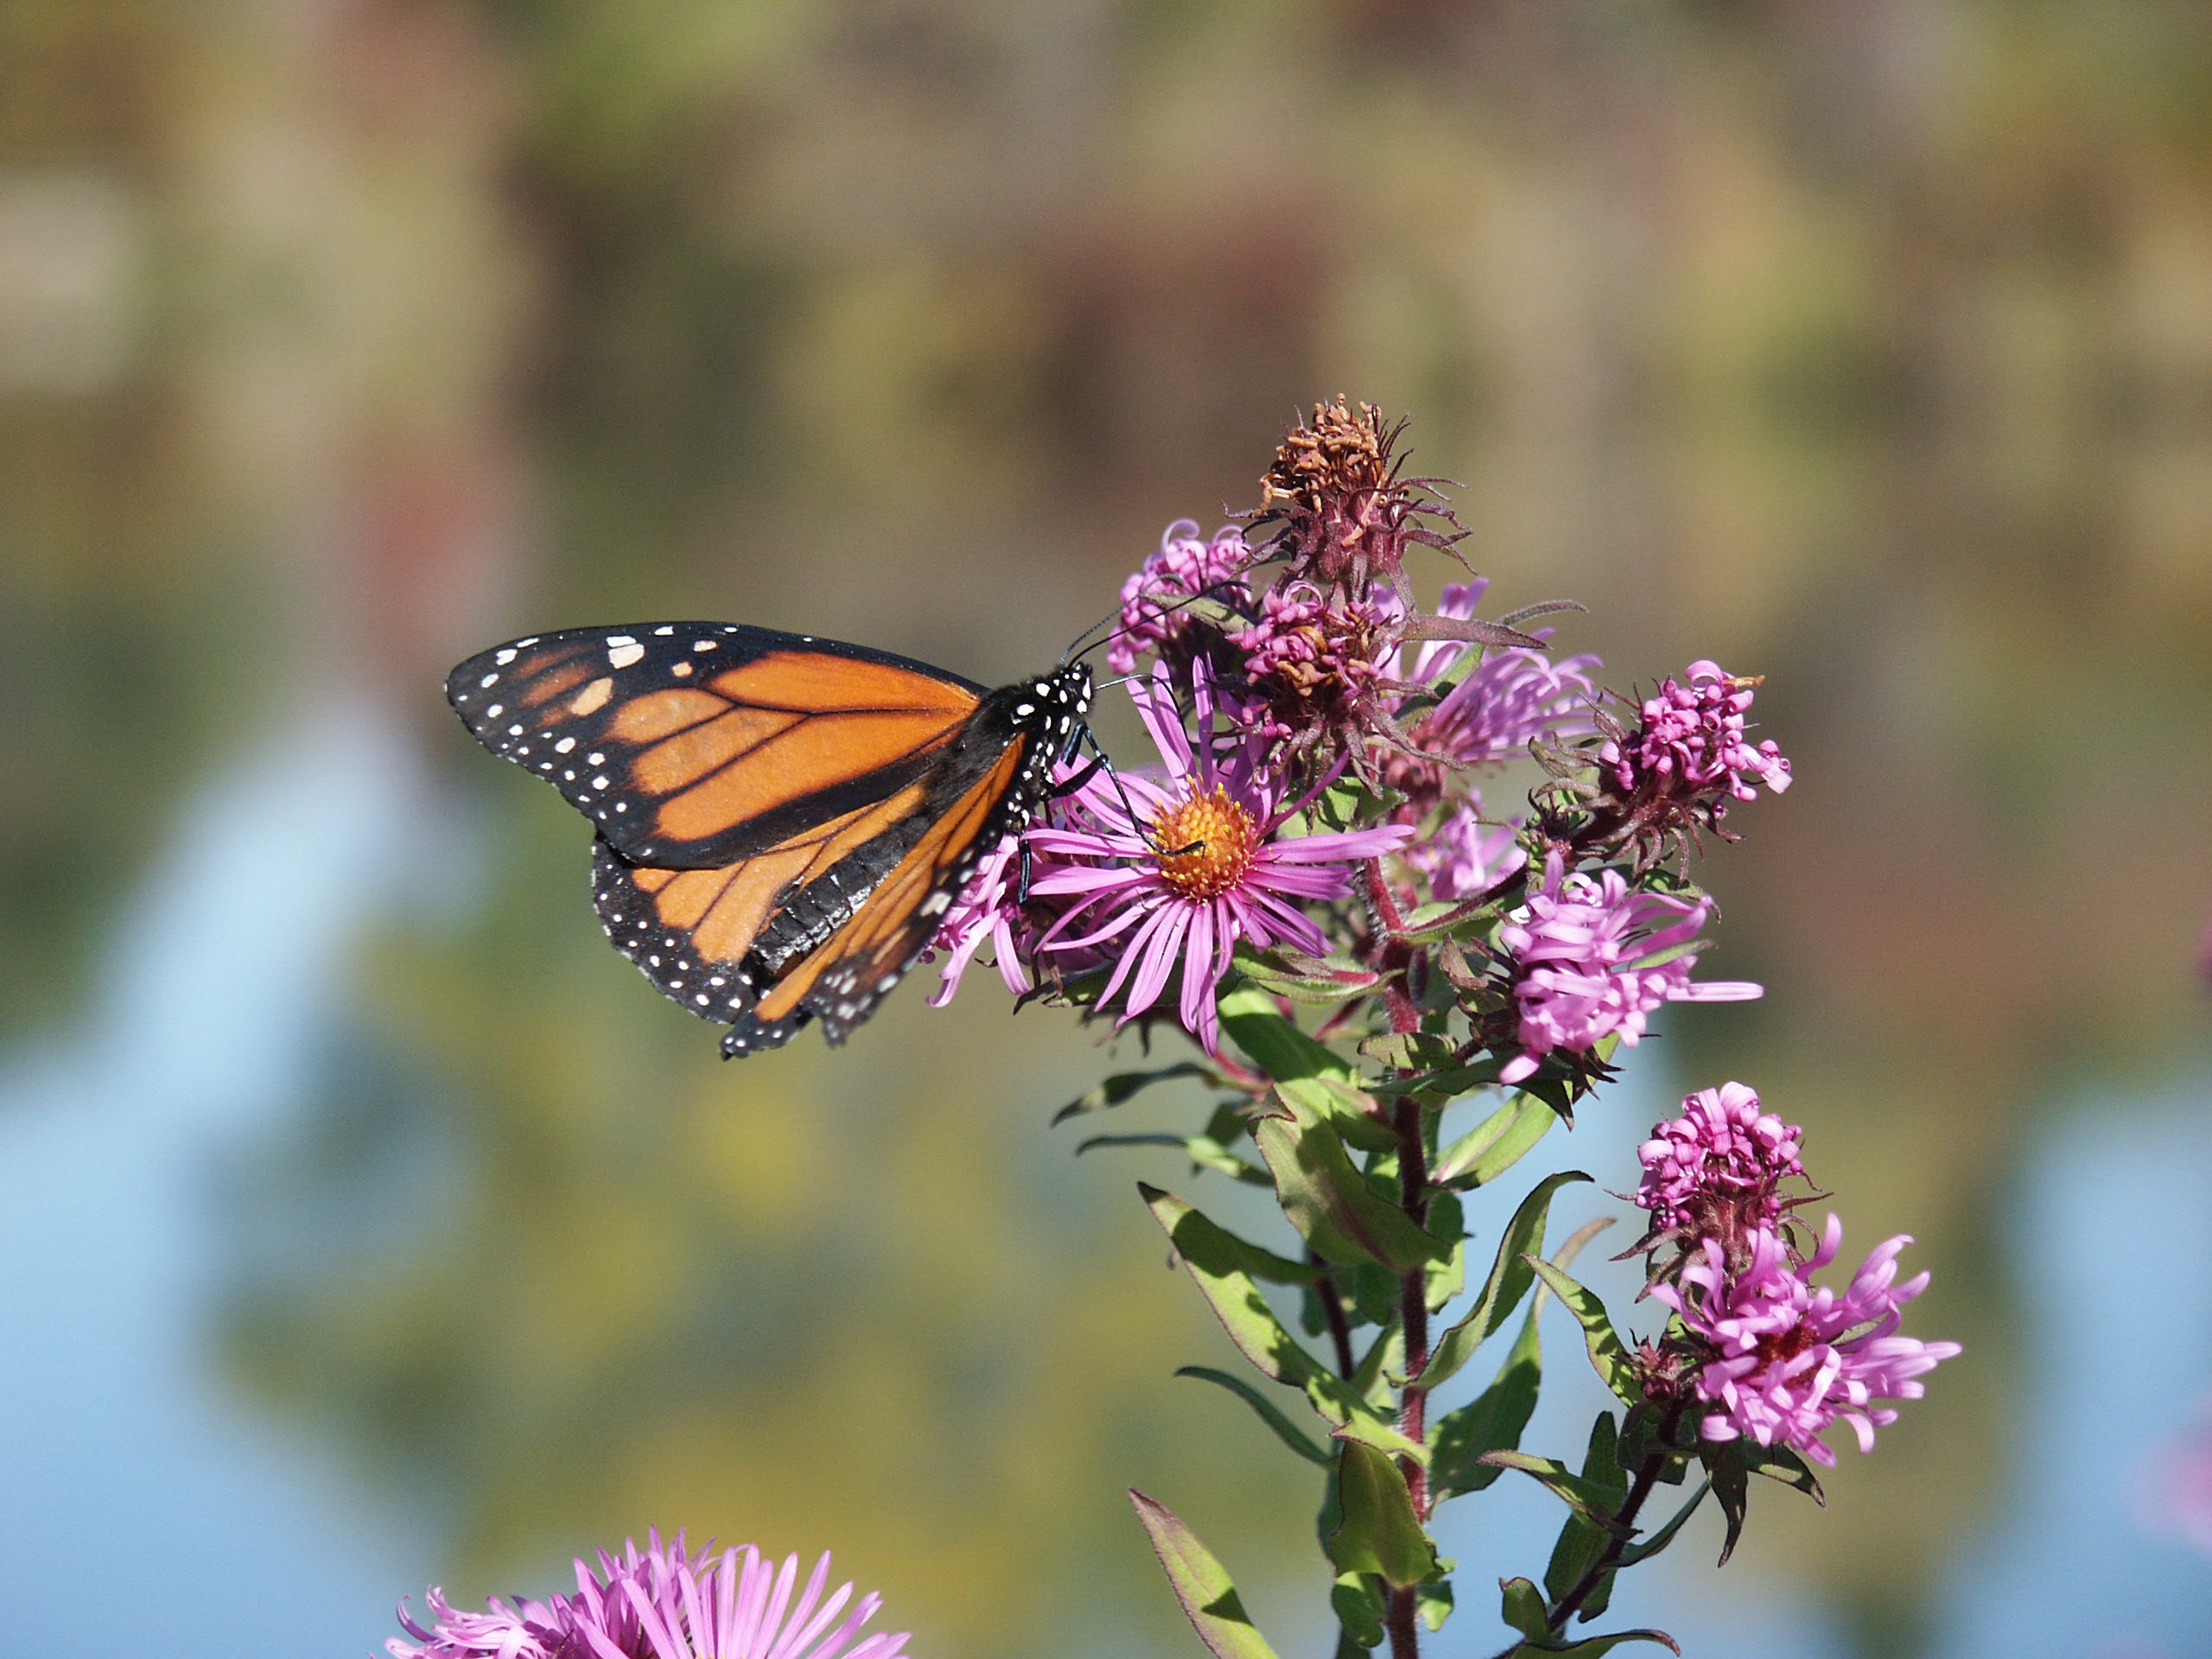
nature, plant, flower, color, insect, botany, butterfly, colorful, garden, flora, fauna, invertebrate, wildflower, monarch, close up, monarch butterfly, migration, nectar, macro photography, arthropod, pollinator, annual plant, moths and butterflies, lycaenid